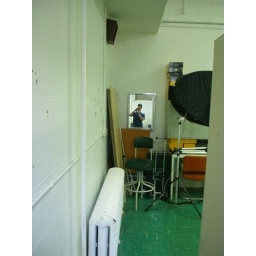
I worked beside Ken's office sparingly for years. That building has been demolished.